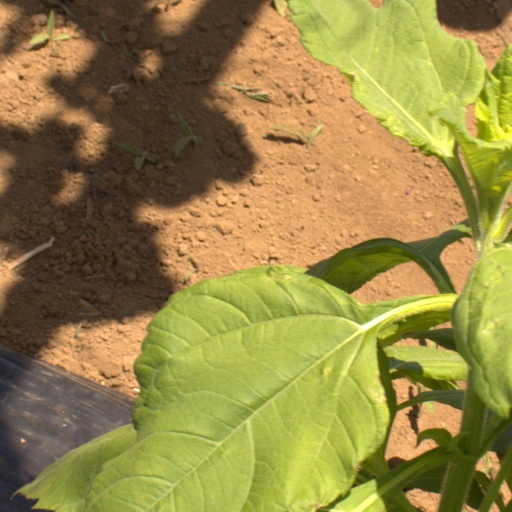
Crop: Jerusalem artichoke